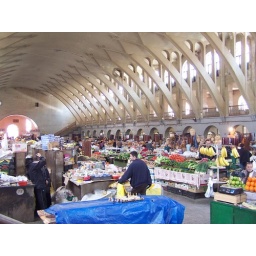
Large fruit and vegetable market in Yerevan